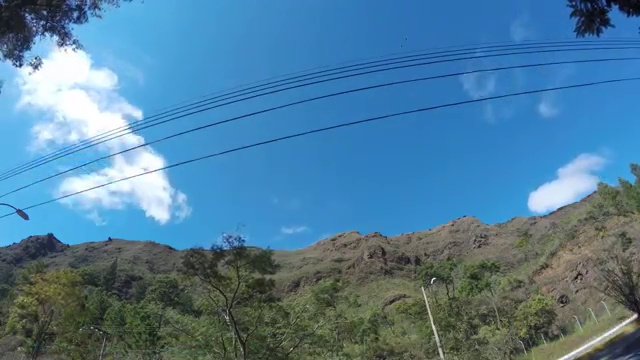
Fire: no
Smoke: no